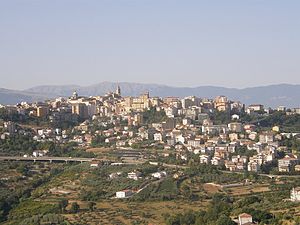
Abruzzo / Demografi / De vigtigste byer
Chieti er ligeledes provinshovedstad, og er fjerdestørst
Abruzzo er en mellemitaliensk region. Den har et areal på 10.794 km² og har omkring 1,3 mio. indbyggere. Regionens hovedstad er L'Aquila. Abruzzo er inddelt i fire provinser: Aquila, Chieti, Pescara og Teramo. Regionen grænser mod nord til Marche, mod øst til Adriaterhavet, mod syd til Molise og mod vest til Lazio. Skønt regionen geografisk set ligger midt i Italien, har det italienske statistiske kontor valgt at regne den med til Syditalien, formentlig på grund af det mangeårige historiske tilhørsforhold til Kongeriget Napoli.